Artega Automobile

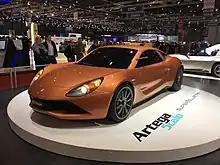
Artega Scalo Superelletra

The Scalo Superelletra debuted at the 2017 Geneva Auto Show. The car's name combines that of the earlier Scalo with a portmanteau of the Italian "Superleggera" and "elettrica", indicating light weight and electric drive. Designed by Carrozzeria Touring Superleggera, the new car was longer than the original Scalo and featured a new carbon-fibre monocoque chassis. Motive power is still electric, with a quartet of motors, one at each wheel, capable of producing a total of . The car is to carry the driver and two passengers, seated three-abreast with the driver in the middle.